Mohamed Zidan

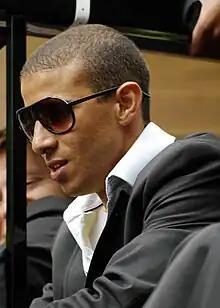
Zidan celebrating Dortmund's Bundesliga win in 2011

Mohamed Abdallah Mohamed Zidan (born 11 December 1981) is an Egyptian former professional footballer who played as a striker.